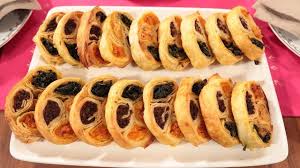
Yemek: borek